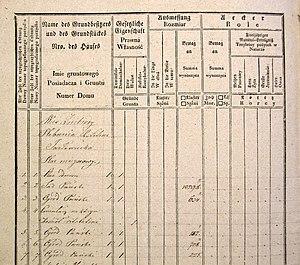
Zhnyborody est un village de l'ouest de l'Ukraine situé dans le raïon de Buchach de l'Oblast de Ternopil.